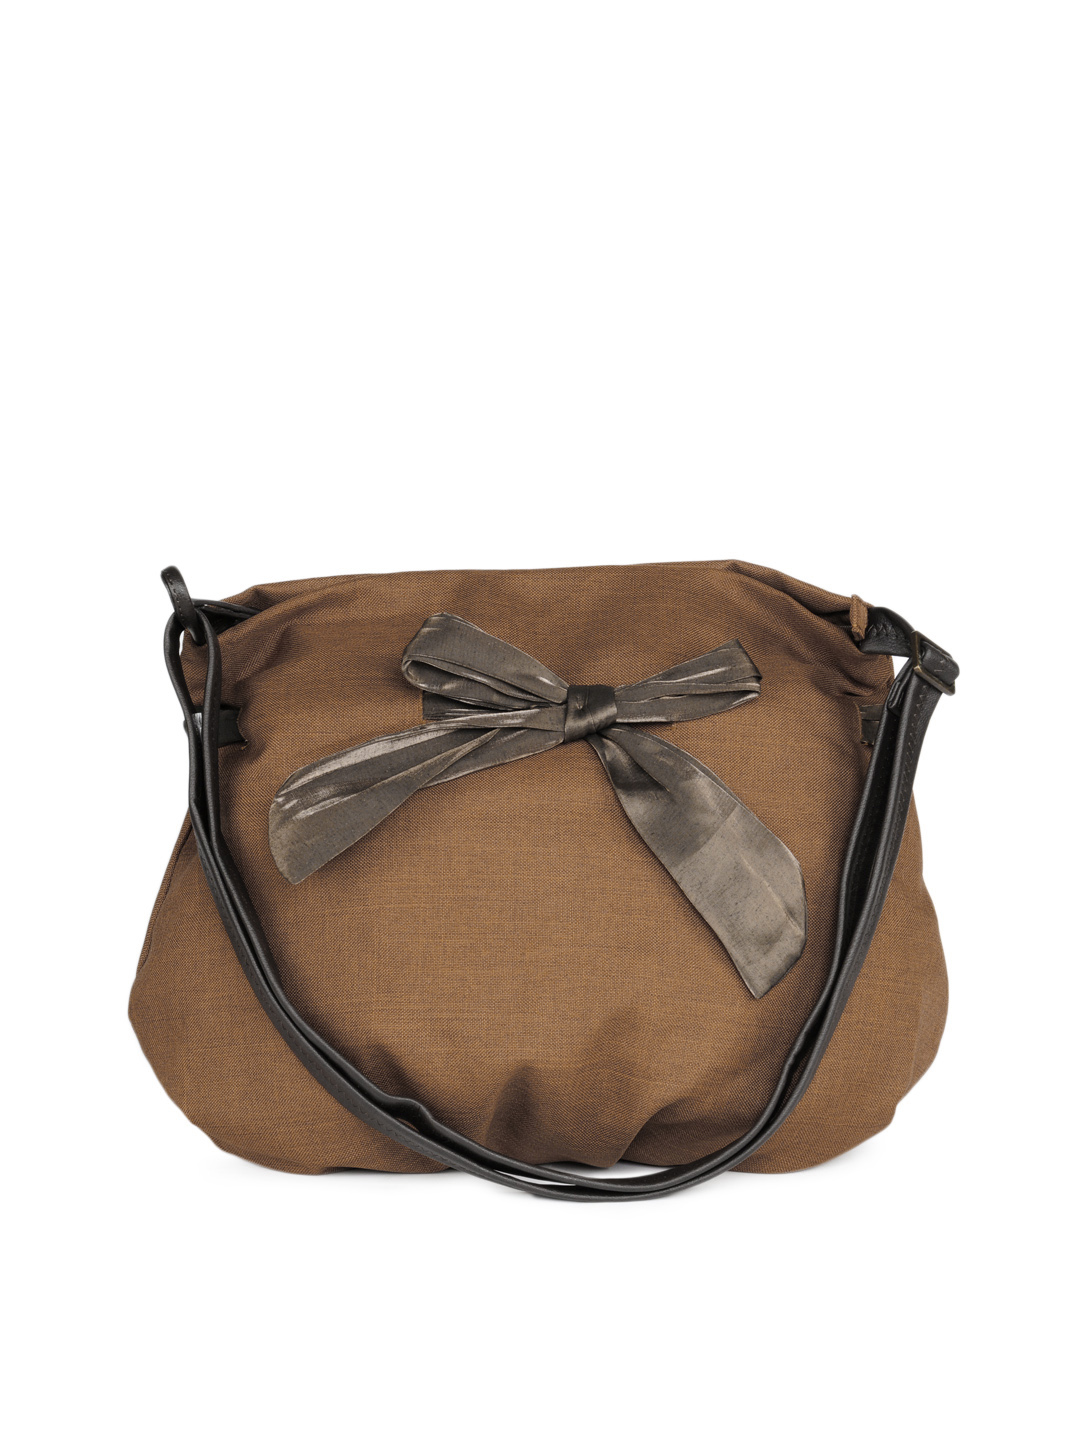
Baggit Women Naughty Lips Brown Handbag
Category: Accessories / Bags / Handbags
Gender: Women
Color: Brown
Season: Fall 2012
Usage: Casual